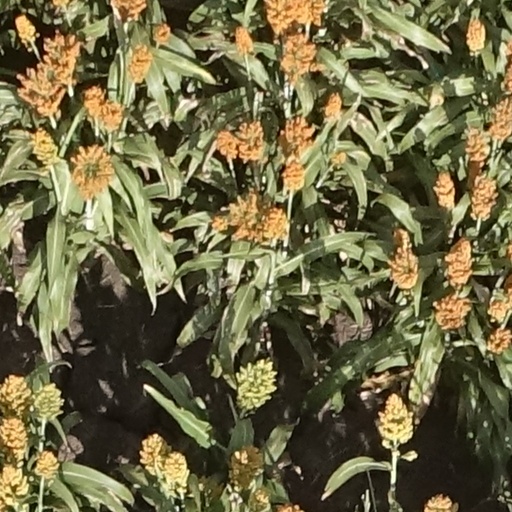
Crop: sorghum